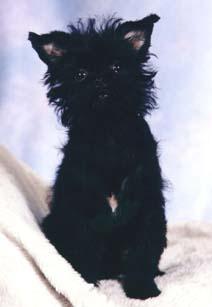
affenpinscher